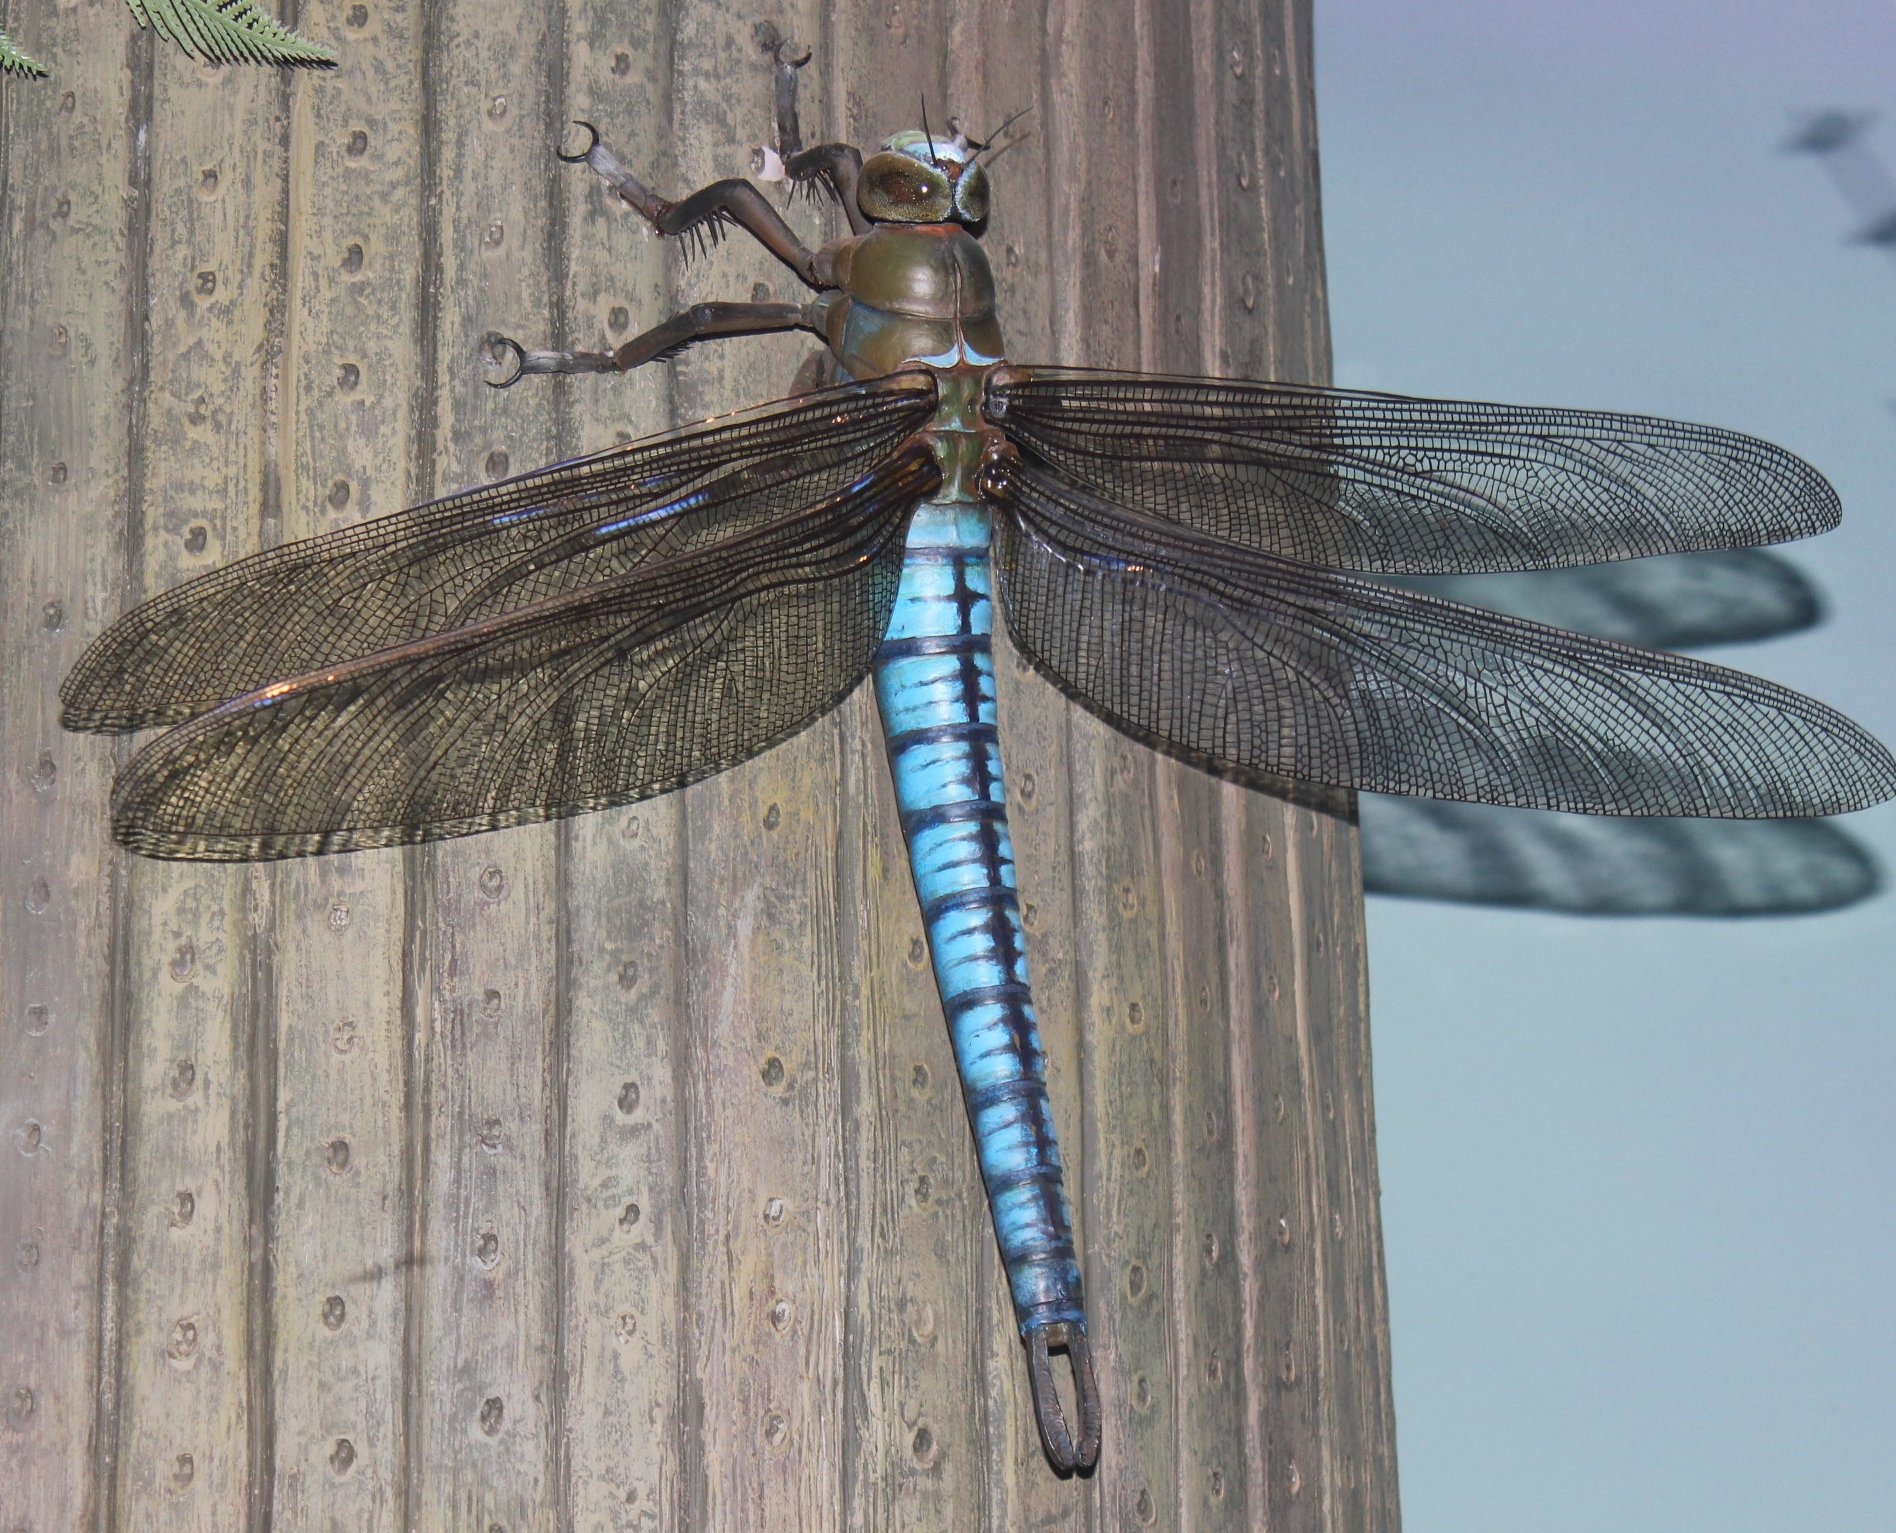
wing, wildlife, insect, bug, blue, moth, fauna, invertebrate, dragonfly, giant, arthropod, dragonflies and damseflies, meganeura